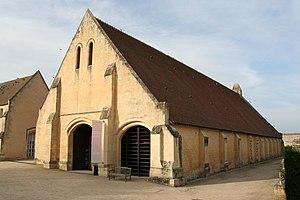
L'histoire de l'impôt en France voit, sur plus d'un millénaire, l'émergence, l'affirmation et la croissance d'une fiscalité d'État. L'impôt est l'un des outils fondamentaux de l'affirmation des États territoriaux modernes, avec un développement qui suit celui de l'administration. Sur une longue période, l'impôt connaît des évolutions reflétant les changements de l'État, de la société et de l'économie françaises ainsi que le besoin récurrent de financer de nouveaux types de dépenses publiques.